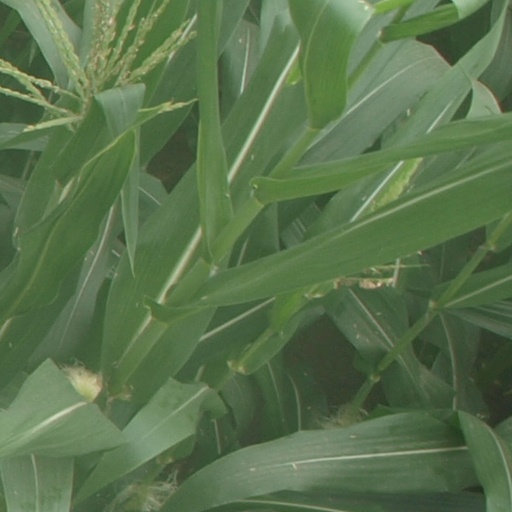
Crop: maize; corn